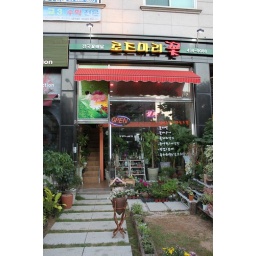
followed by this florist-y place. I guess it's more plants than flowers really